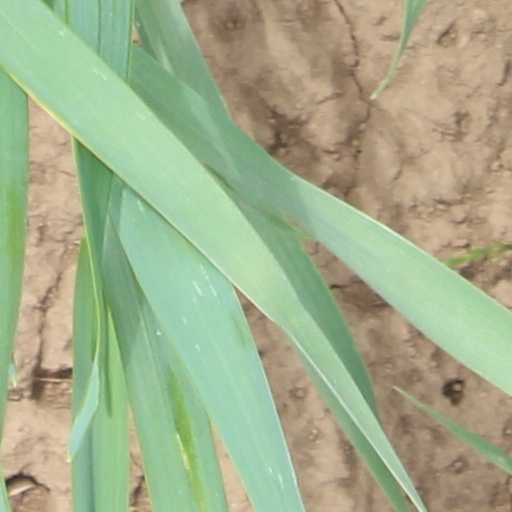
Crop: wheat